Aleksander Fredro

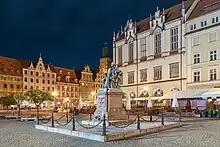
Aleksander Fredro Monument, moved from Lviv (Ukraine) to Wrocław (Poland) after World War II

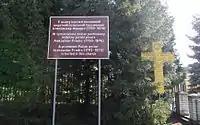
Memorial plaque to Alexander Fredro (1793-1876) at the Roman Catholic Church of the Assumption in Rudky

Fredro was the maternal grandfather of the head of the Ukrainian Catholic Church, Metropolitan Andrey Sheptytsky. He was commemorated on a Polish postage stamp issued in 1978.